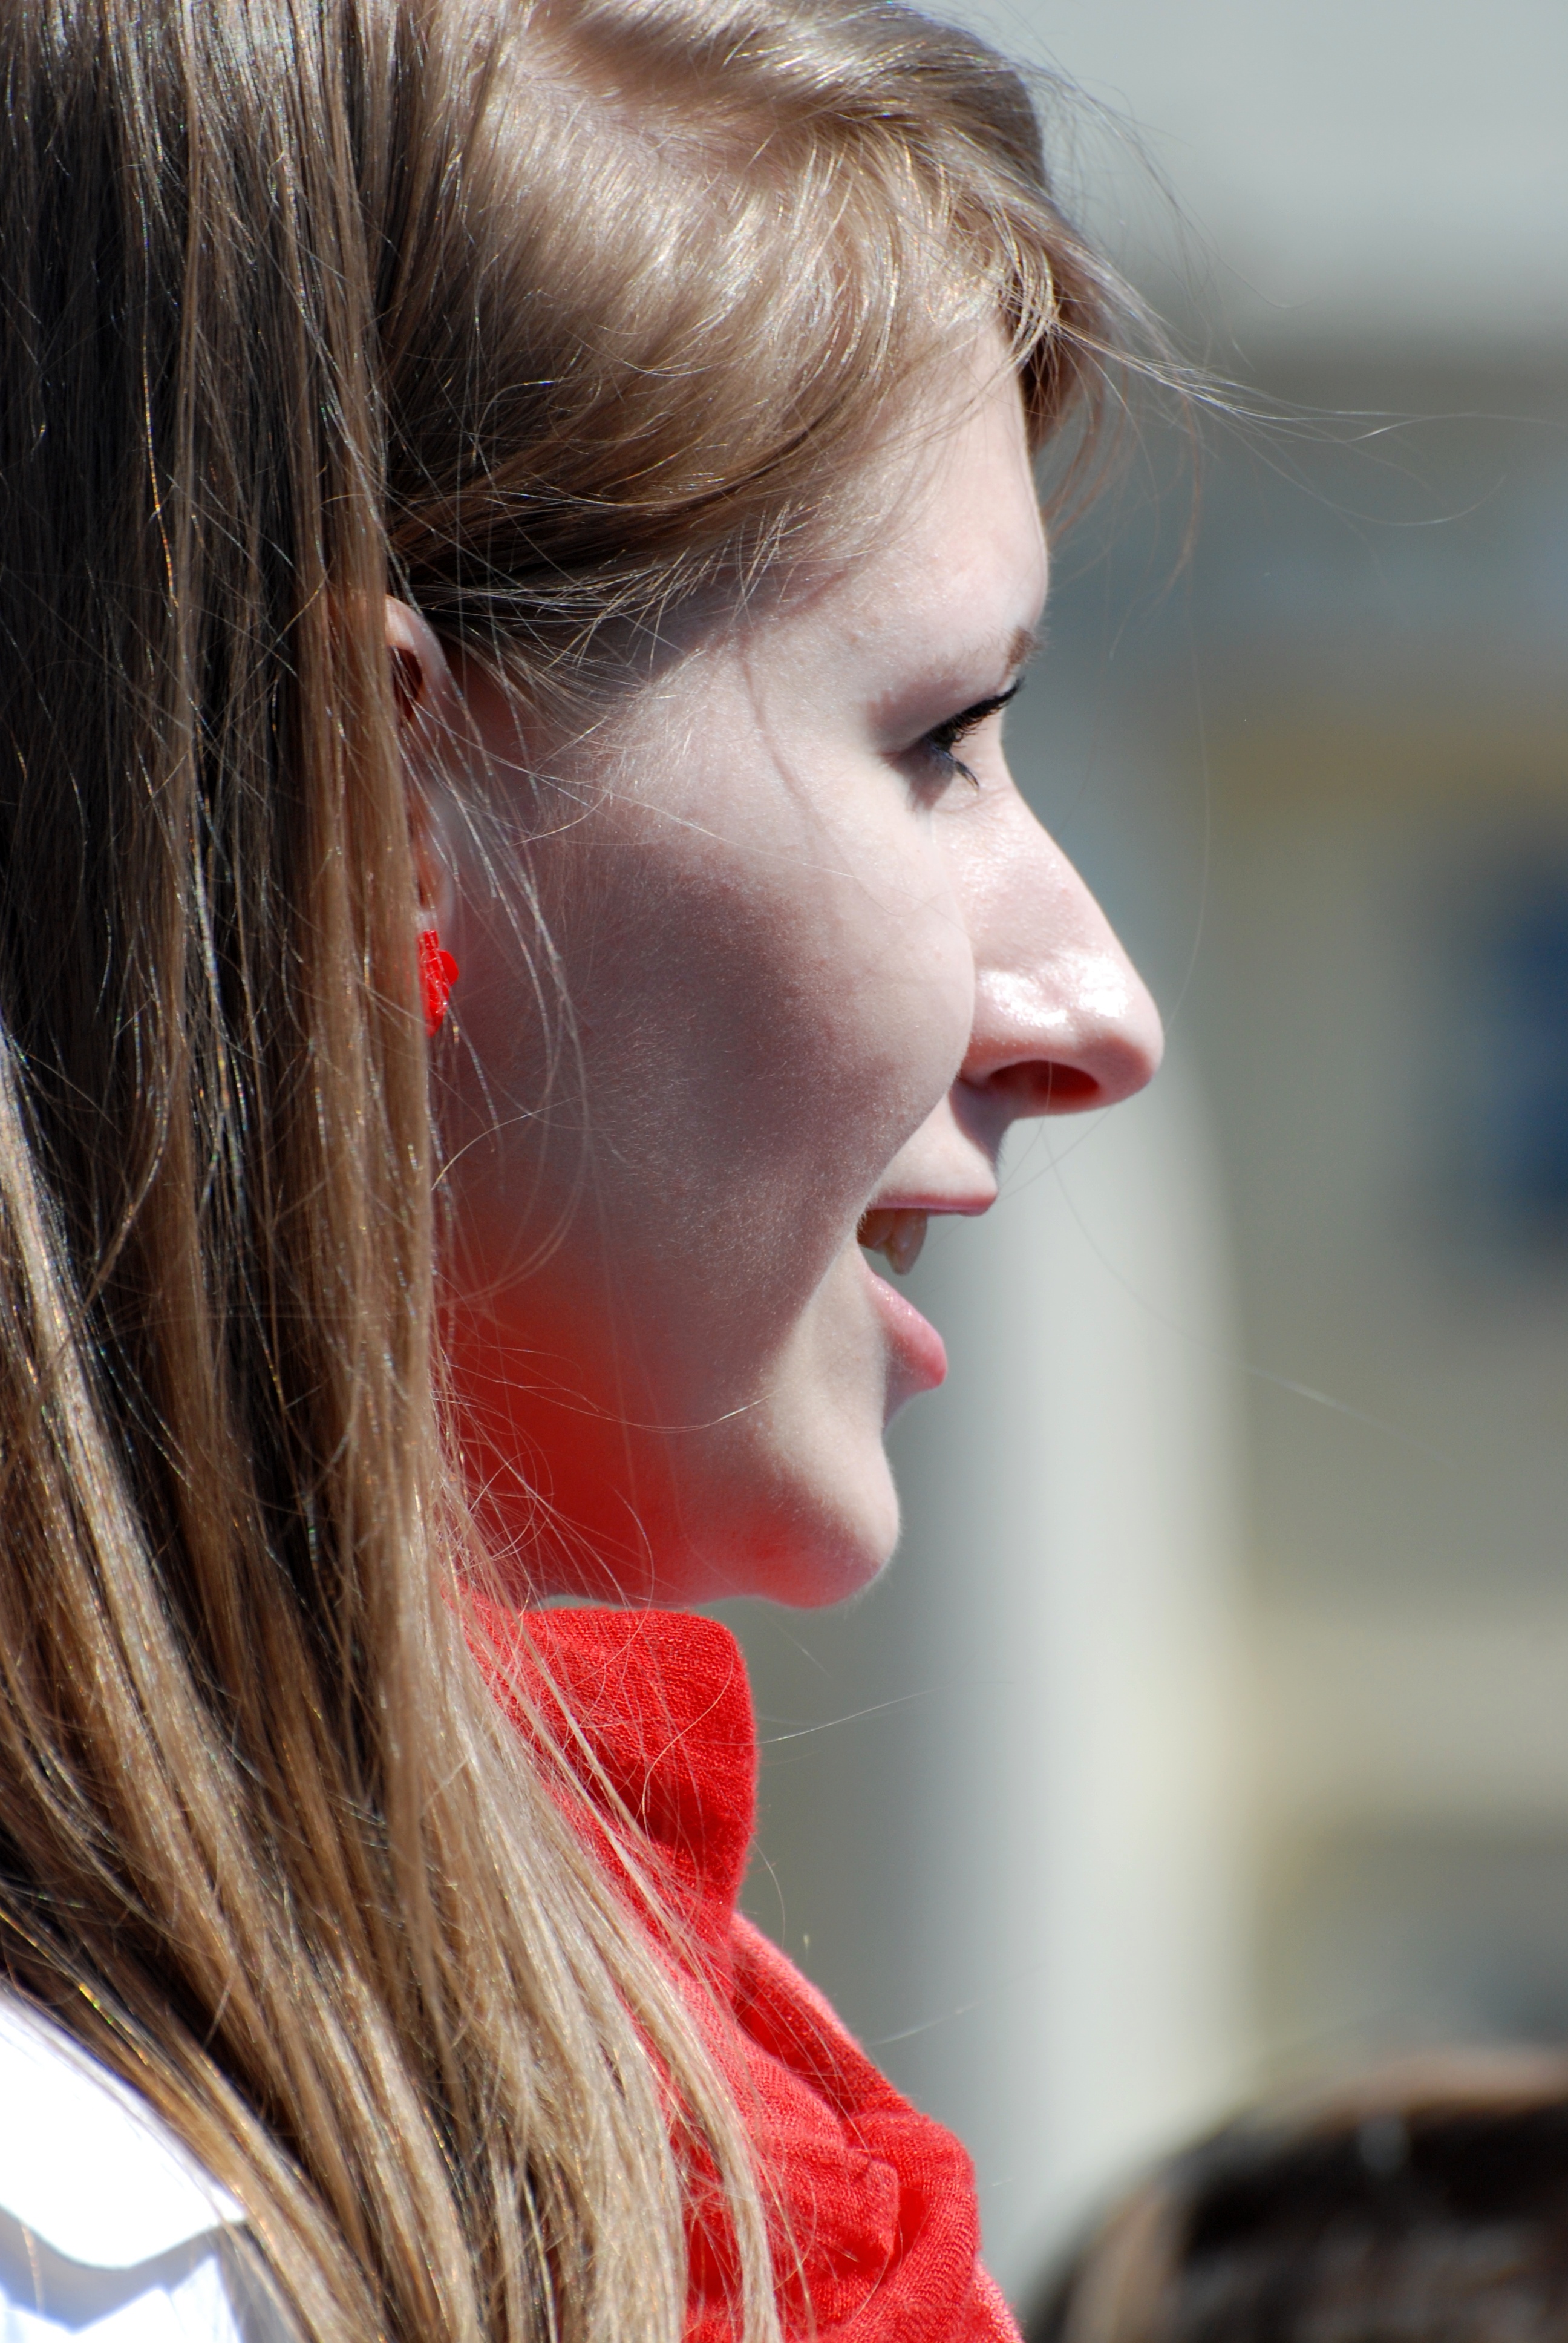
person, people, girl, woman, hair, street, city, portrait, model, spring, red, fashion, nikon, lady, lip, hairstyle, long hair, close up, face, nose, candid, girls, cool image, women, eye, head, beauty, moscow, blond, nikkor, russia, d80, 70300mm, moskau, nikond80, moscou, 70300mmf4556gvr, photo shoot, brown hair, portrait photography